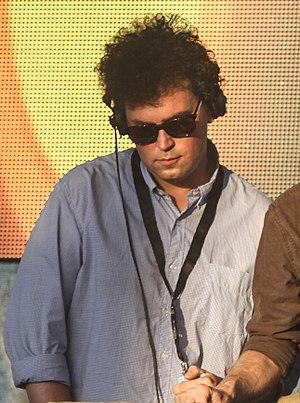
James Ford est un compositeur, producteur et musicien anglais.